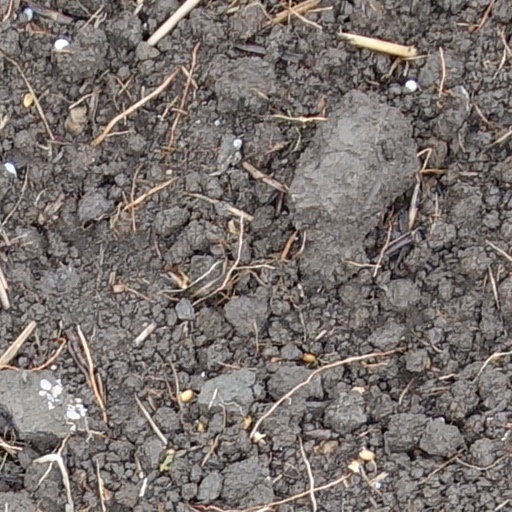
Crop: wheat